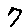
Label: 7